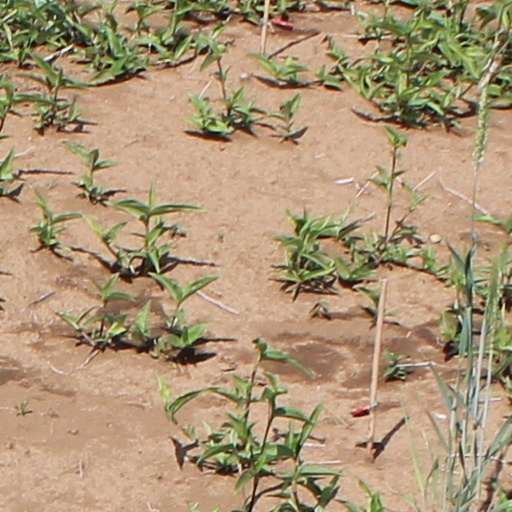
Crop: wheat